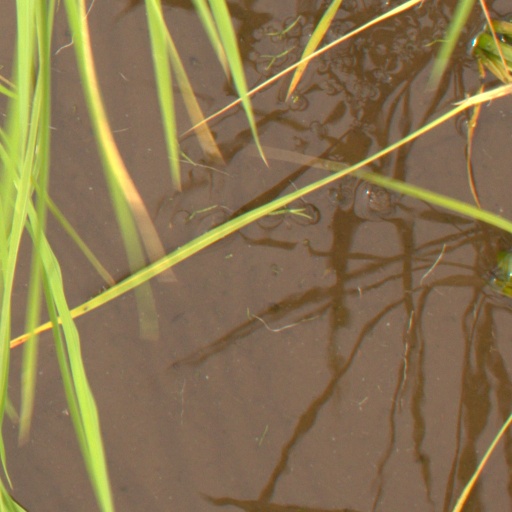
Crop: rice